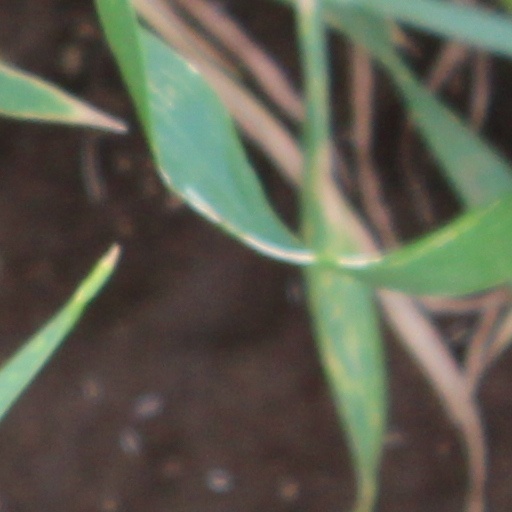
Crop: wheat